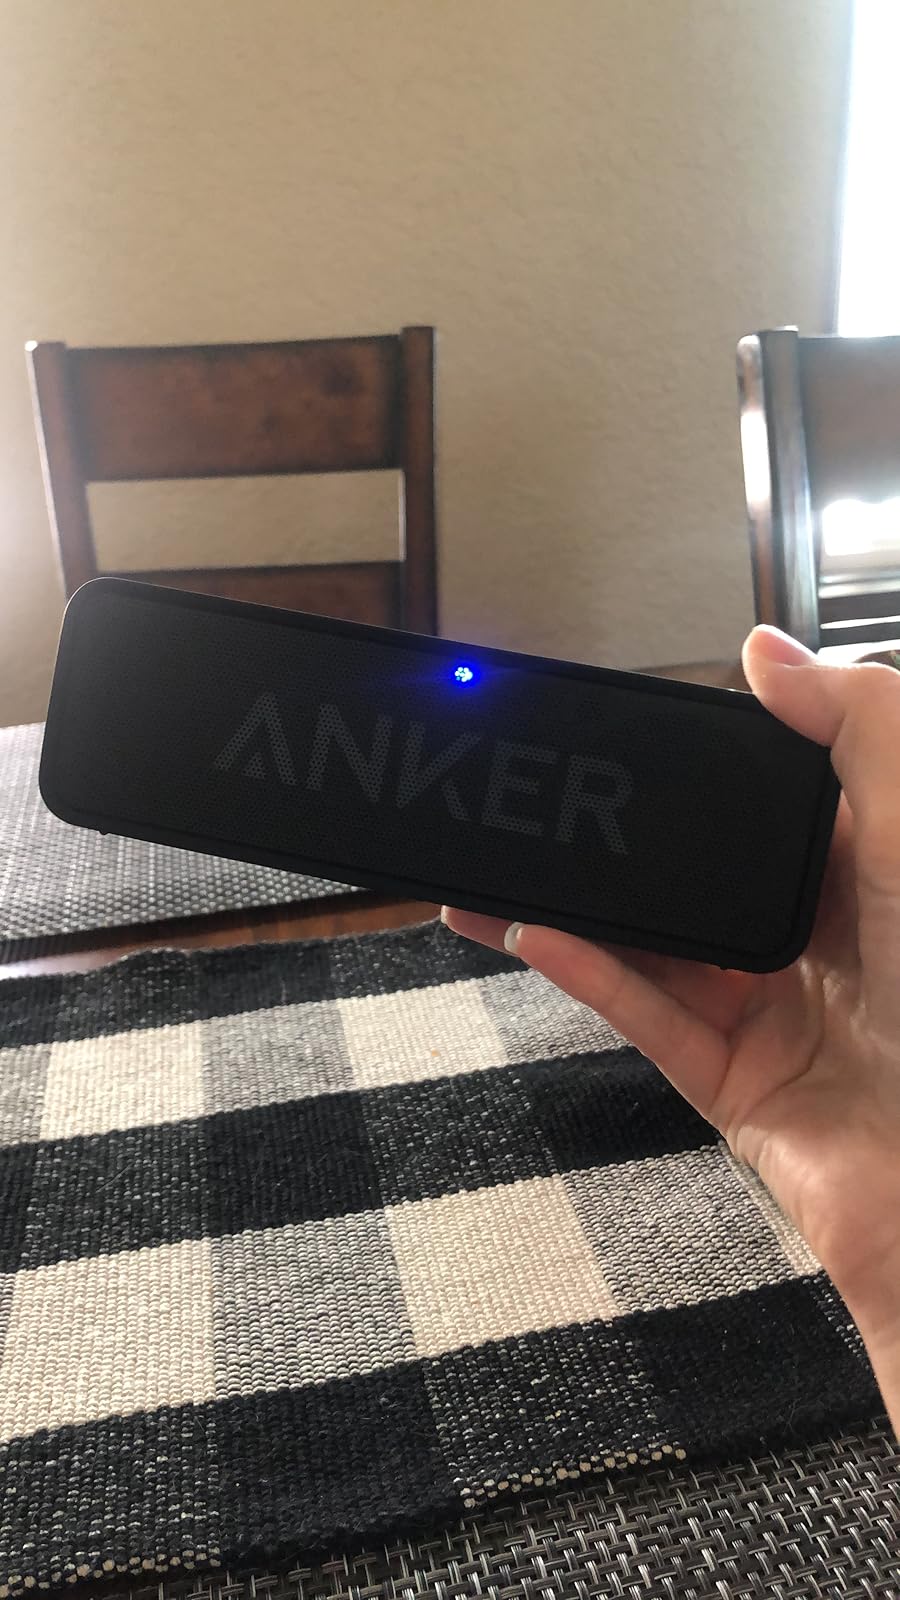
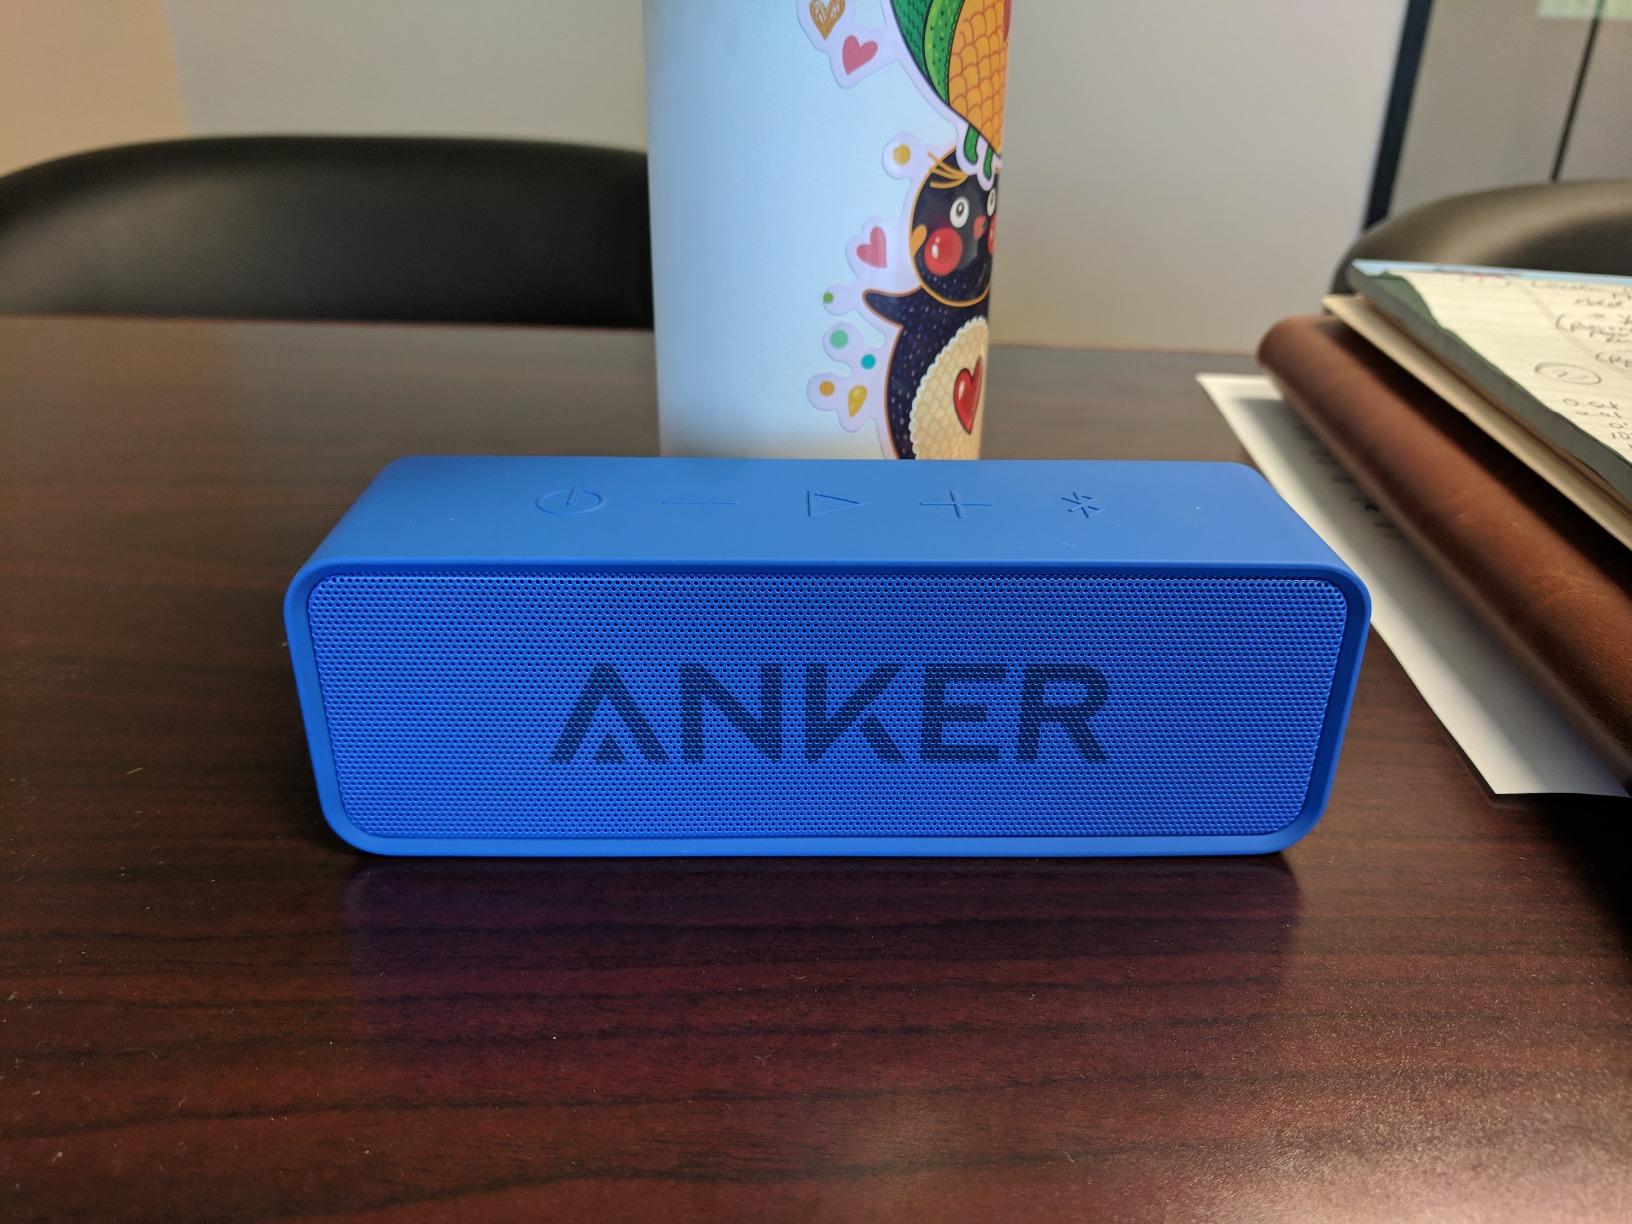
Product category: speaker
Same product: no